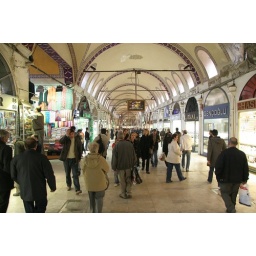
Inmiddels had ik door dat de camera te donker stond. Dit is een van de grotere doorgangen in de Grand Bazaar.